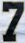
Number: 7